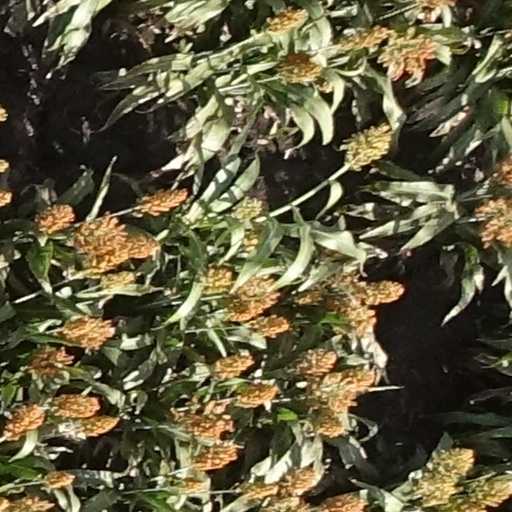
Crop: sorghum